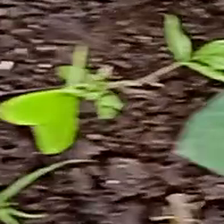
Weed species: Moti_dudhi(Euphorbia_geneculata_L)